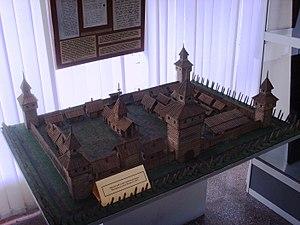
Maquette du fort Abakansk
Abakansk est un fort de la Russie d'Asie situé près de la rivière Abakan, à 210 kilomètres au Sud-Ouest de Krasnoïarsk. Le fort a été bâti par Pierre le Grand en 1707.